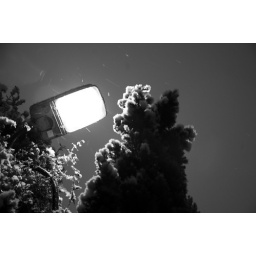
A snowy bush illuminated by the street lamp